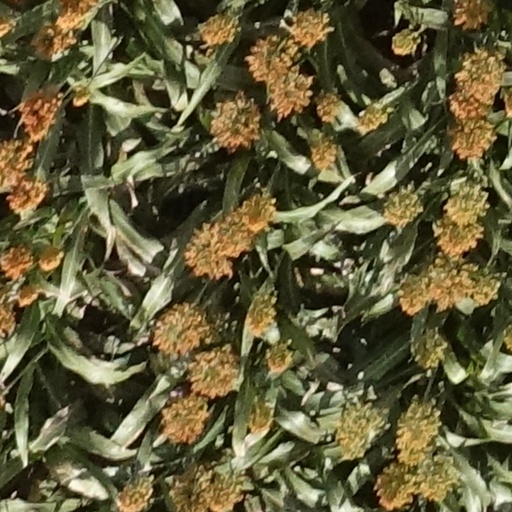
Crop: sorghum